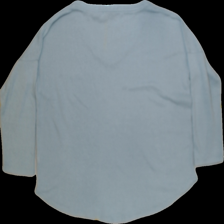
View: back
Type: Shirt
Category: Ladies
Brand: Not Applicable
Colors: Blue
Material: 76%polyester 24%cotton
Pattern: Plain
Cut: Regular, V-collar
Size: M
Season: All
Trend: No trend
Stains: No
Price range: <50
Recommended usage: Export